ANZAC Rifle Range

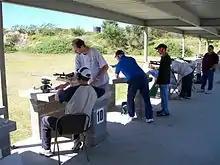
Malabar Bench Rest Rifle Range

The Sporting Shooters Association of Australia operated on the Malabar headland from 1975 until their lease was terminated by the federal government in November 2011. The SSAA range was located on the southern end of the ANZAC Rifle Range. This area provided facilities for shotgun clay target shooting, metallic silhouette and bench rest rifle shooting. The bench rest stands were used for sighting in rifles and for precision bench rest target shooting at 100 metres. The bench rest range facilities were demolished by the federal labor government in October 2012.